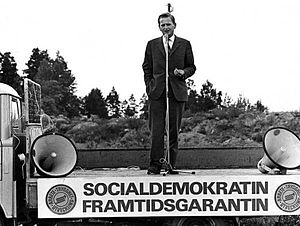
Olof Palme / Politisk karriere
Palme taler fra en lastbil, 1968.
Olof Palme, daværende svensk undervisningsminister, taler fra ladet af en lastbil i 1968. Det er uklart hvor billedet er fra. Almedalen, Visby på Gotland er nævnt men det er usikkert.
Sven Olof Joachim Palme var en svensk socialdemokratisk politiker, der var Sveriges statsminister fra 1969 til 1976 og igen fra 1982 til 1986.